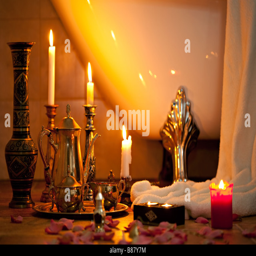
still life with candles in the retro bathroom